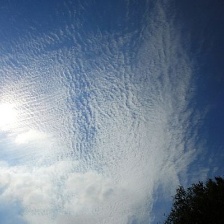
Cloud type: Cirrocumulus